Answer in natural language. Is black basic chair (highlighted by a red box) further away or in front of wooden dining table (highlighted by a blue box)? Choose between the following options: further away or in front
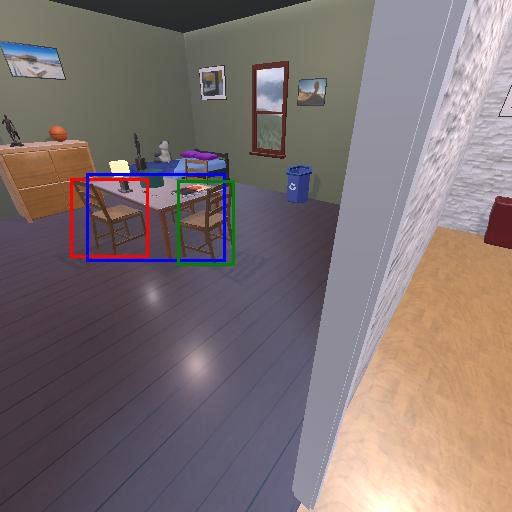
<answer>in front</answer>